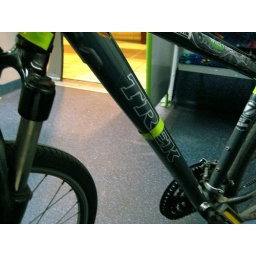
holding my bike in front of me on the train where there's no good place for it : (